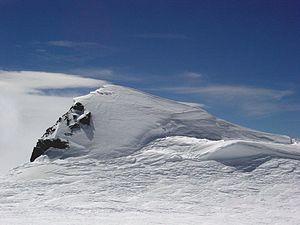
La Ludwigshöhe est un sommet des Alpes situé à 4 342 m dans le mont Rose.